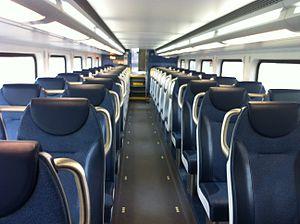
Les trains de banlieue de Montréal sont un réseau de six lignes de trains de banlieue de la Région métropolitaine de Montréal, opéré par Bombardier Transportation mais exploitées par exo, l'identité de marque du Réseau de transport métropolitain, anciennement l'Agence métropolitaine de transport, mandaté par l'Autorité régionale de transport métropolitain, desservant la région métropolitaine de Montréal.